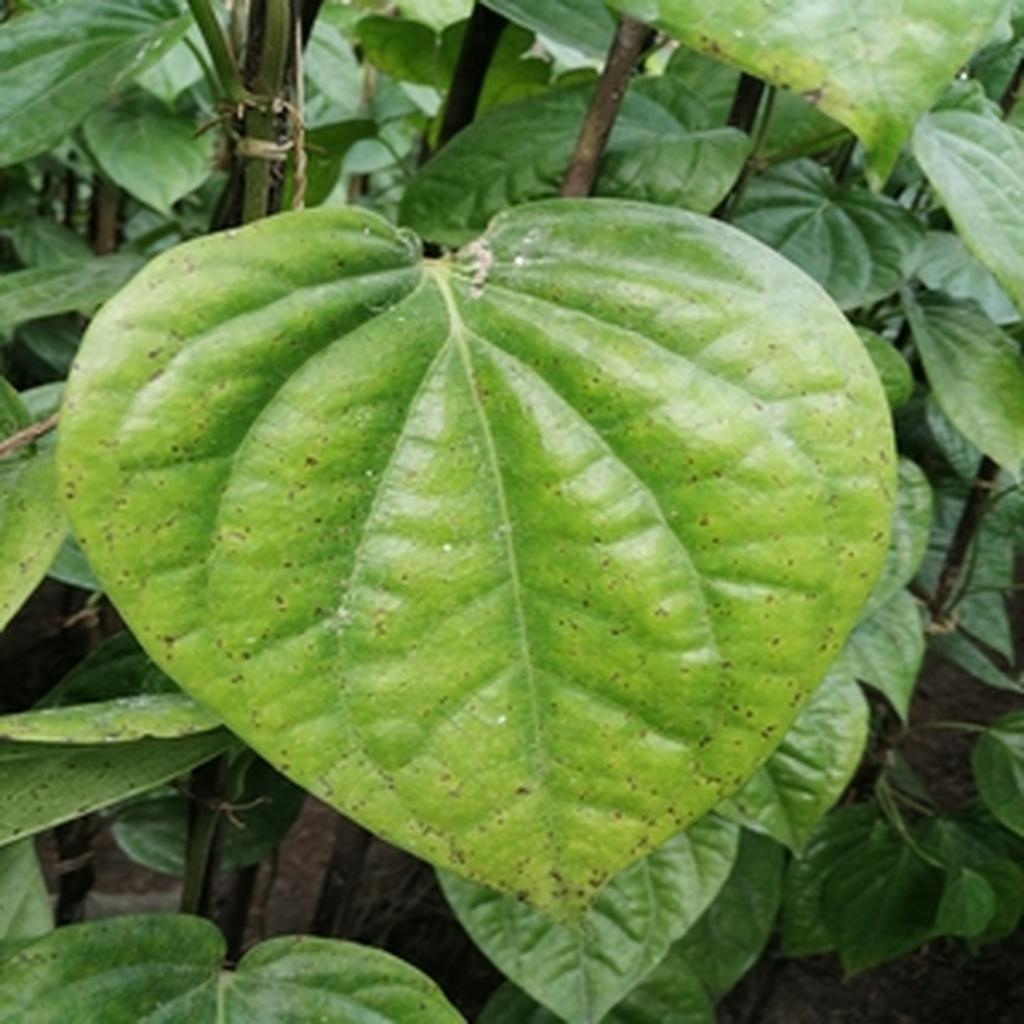
Label: Leaf_Spot